Patito Feo

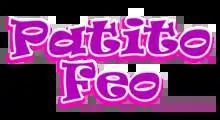

Patito Feo is an Argentine children's–teen musical telenovela produced by Ideas del Sur, which originally aired on Canal 13 from 2007 to 2008. Following its success in Argentina and its strong appeal among children and teenagers, Disney Channel acquired the broadcast rights and aired the series internationally between 2007 and 2011 in more than 50 countries across Europe, Asia, and Latin America. Despite receiving mixed reviews from critics, the show achieved high ratings and became a global phenomenon.